Deep South's Oldest Rivalry

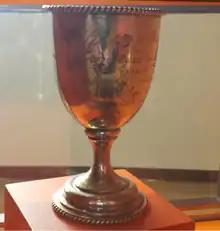
1892 Trophy

The two schools met in the first meeting in what is now the Deep South’s oldest college football rivalry. Auburn won the game 10–0. One Atlanta newspaper called it the “social event of the year.”